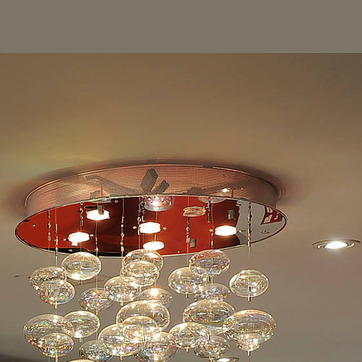
Material: metal